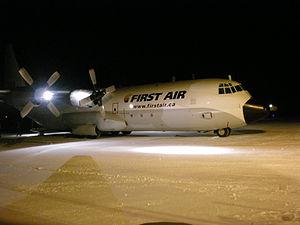
Bradley Air Services Limited, compagnie aérienne qui opère sous le nom de First Air, est une compagnie aérienne basée à Kanata, Ontario, Canada. Elle effectue des vols régionaux réguliers ainsi que des vols charters pour les communautés nordiques du Québec, de l'Ontario, du Manitoba, de l'Alberta, du Yukon, du Nunavut et des Territoires du Nord-Ouest. Sa base principale est située à l’aéroport international Macdonald-Cartier d’Ottawa où ses installations comprennent un large hangar qui sert également pour les besoins de maintenance des aéronefs. La compagnie est également implantée à l'aéroport d’Iqaluit ainsi qu’à l'aéroport de Yellowknife.